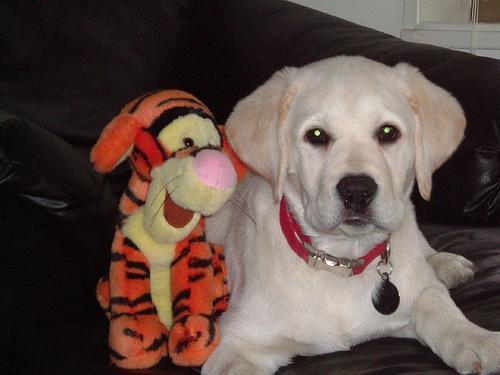
Labrador_retriever